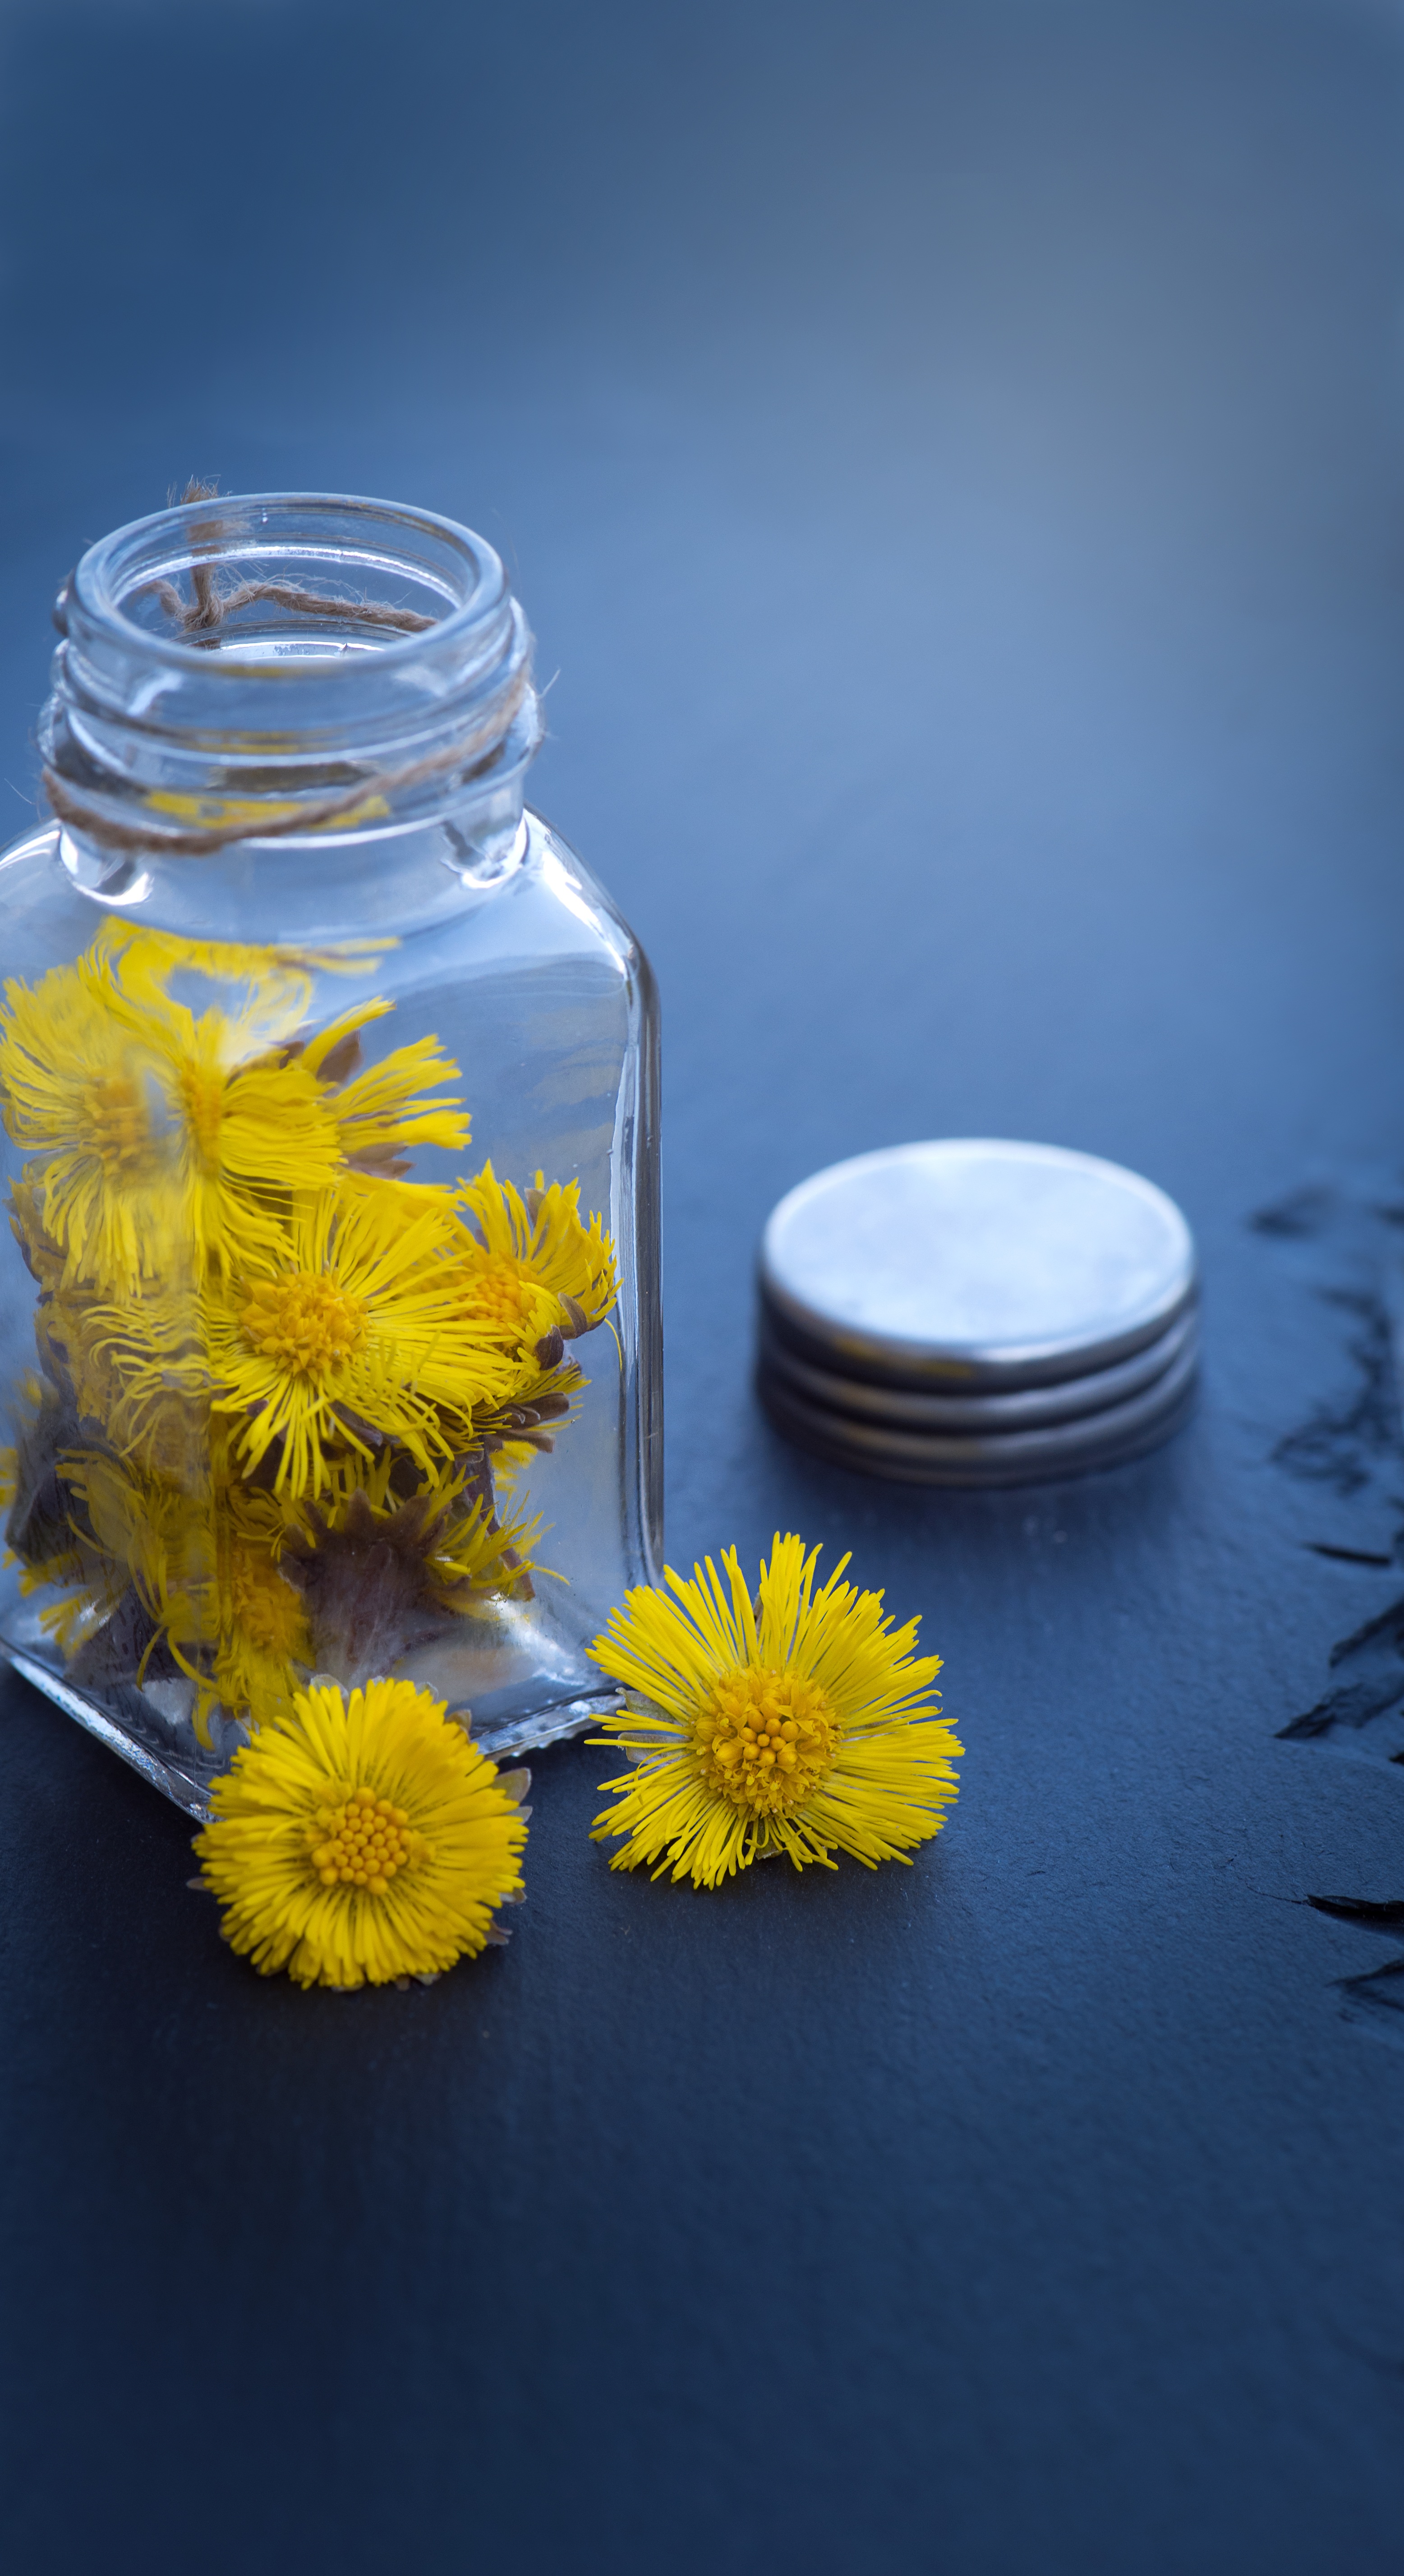
plant, flower, petal, glass, spring, blue, yellow, close, lighting, flowers, mason jar, yellow flowers, macro photography, decorative glass, tussilago farfara, kornbl tler